Sumuel

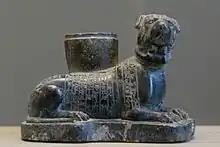
Votive statuette of a dog, dedicated by a doctor from Lagash to the goddess Ninisina, for the life of "Sûmû-El, king of Ur". Musée du Louvre.

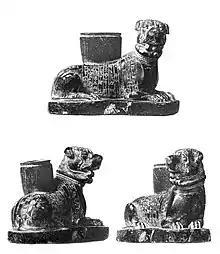
The dog of Sumuel, at time of discovery.

Sumuel or Sumu-El ("su-mu-el3") ruled the ancient Near East city-state